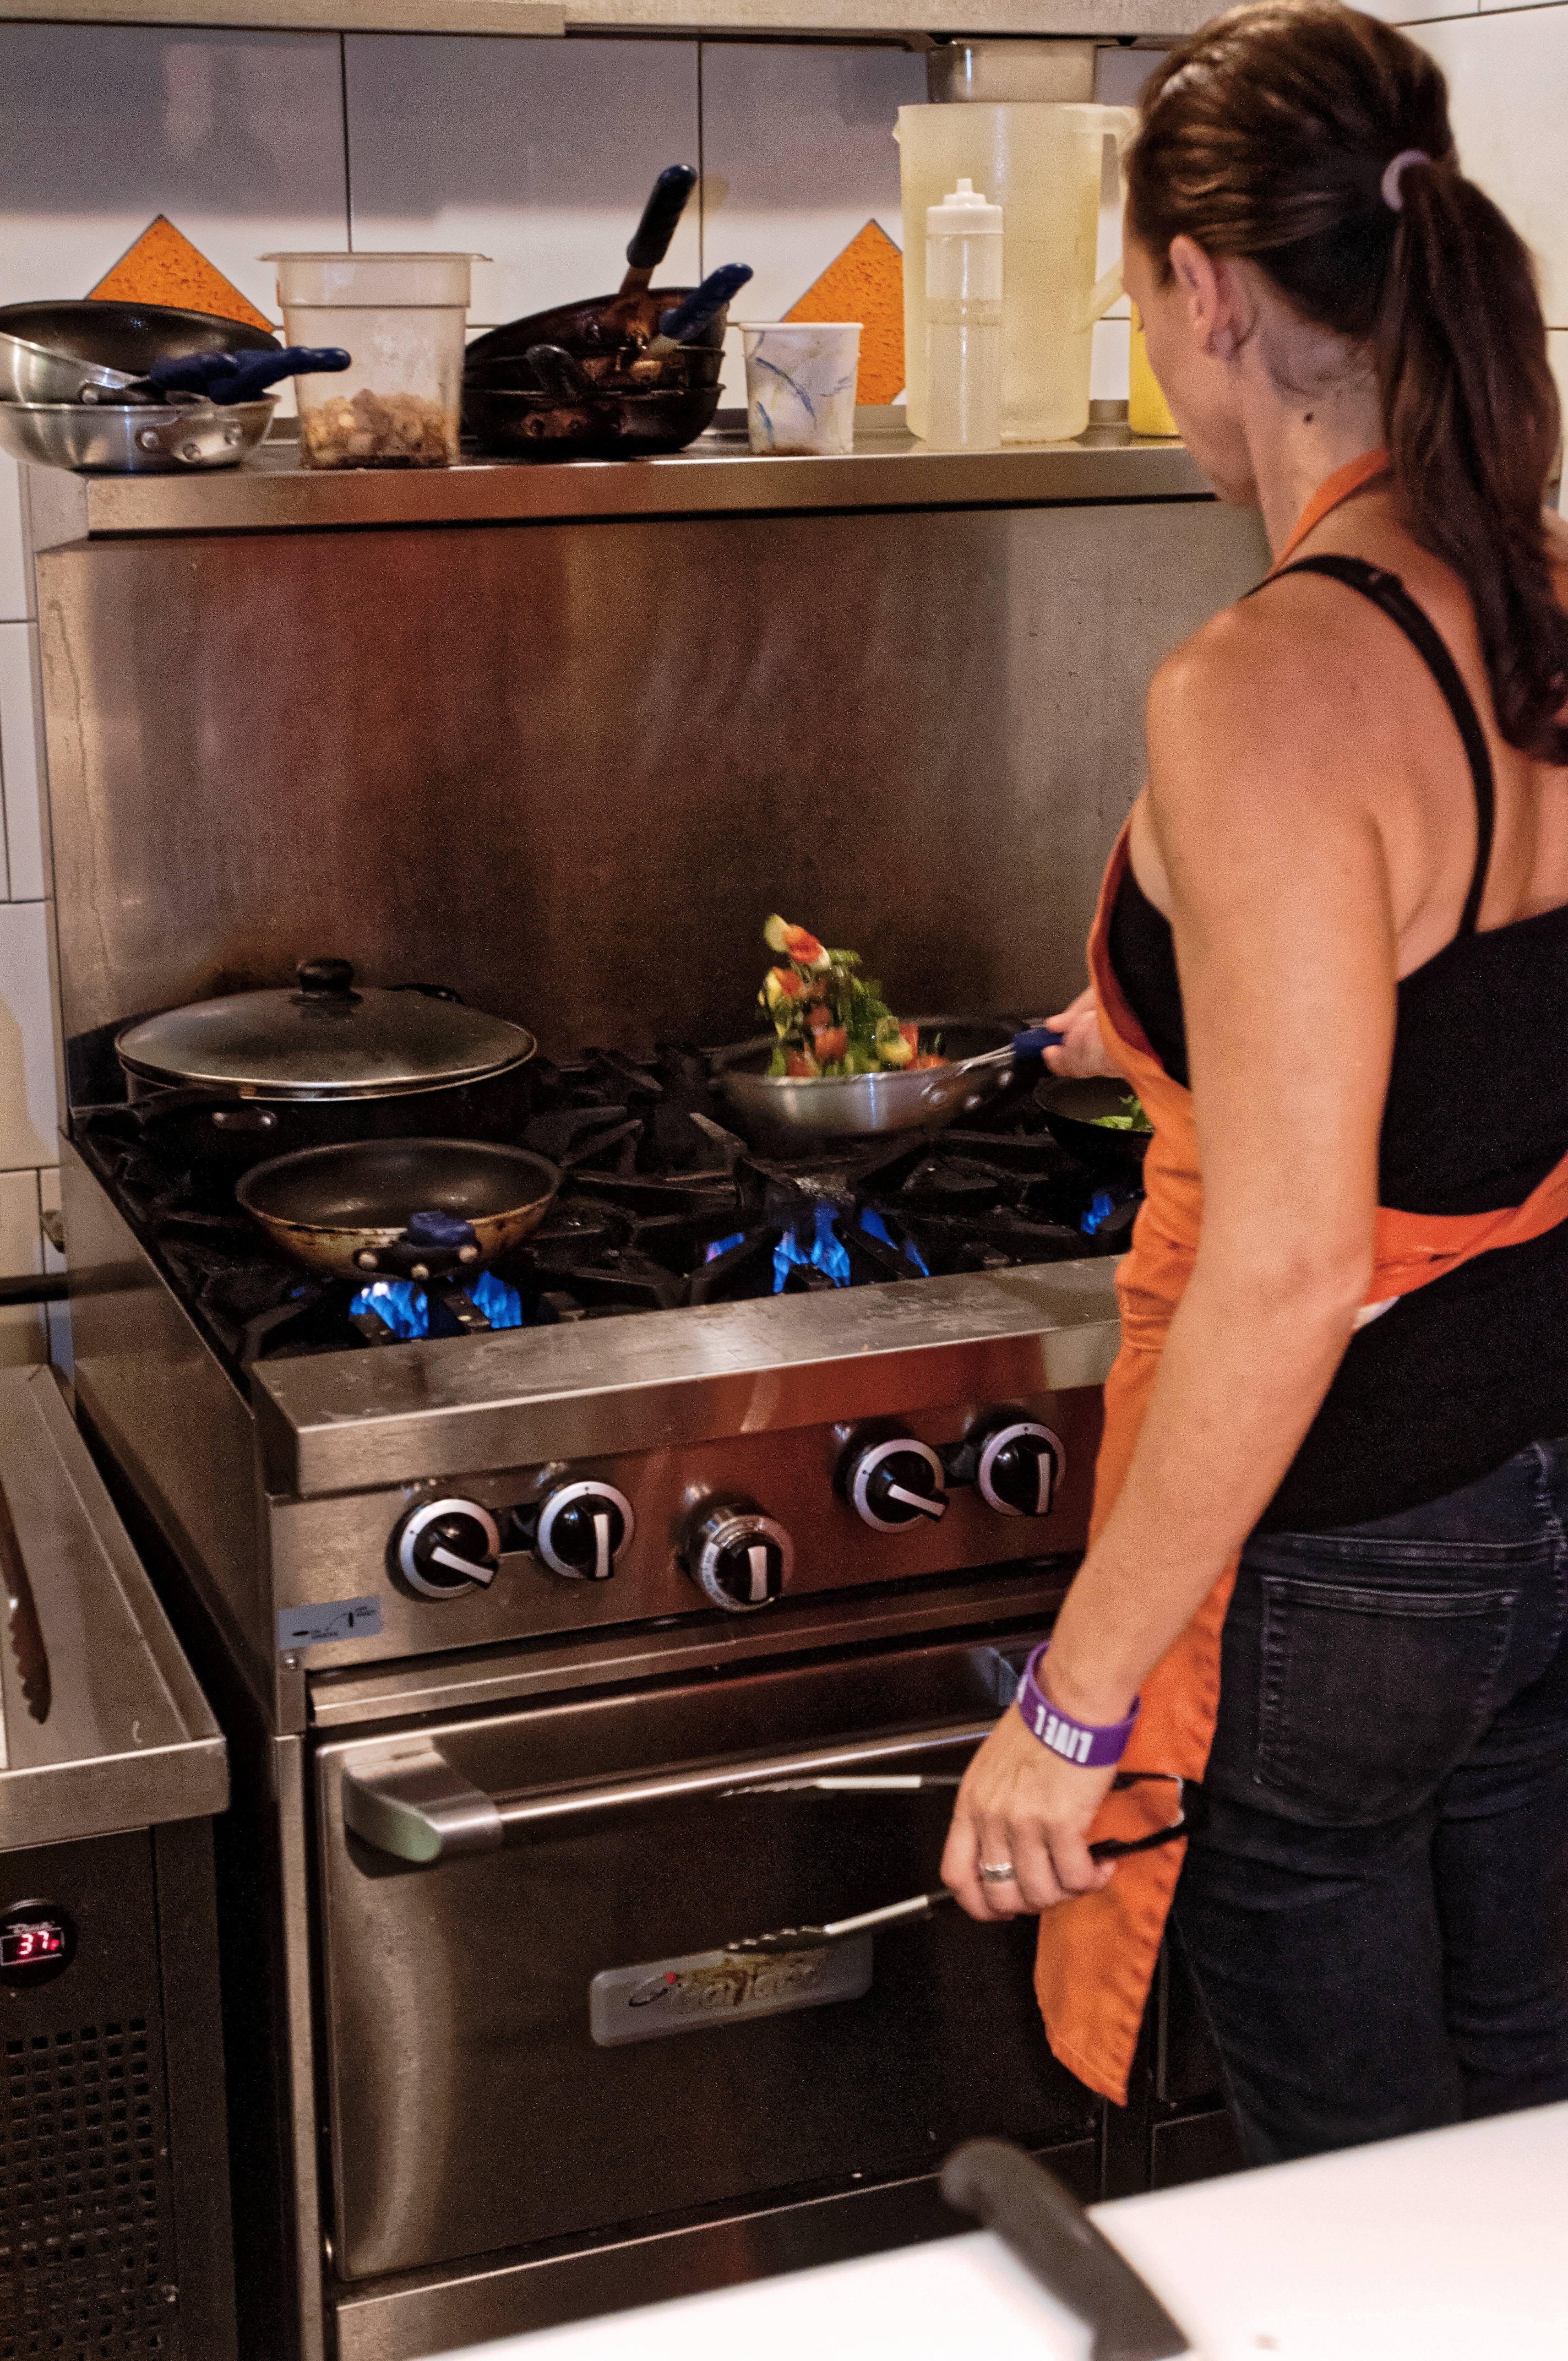
woman, meal, food, cooking, kitchen, room, cuisine, chef, cook, stove, stir fry, hot, fry, pots, pans, gas stove, frying, kitchen appliance, cooker, home appliance, saucepan, major appliance